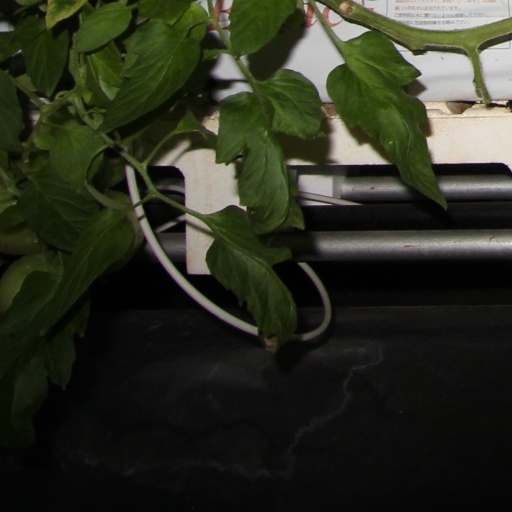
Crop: tomato